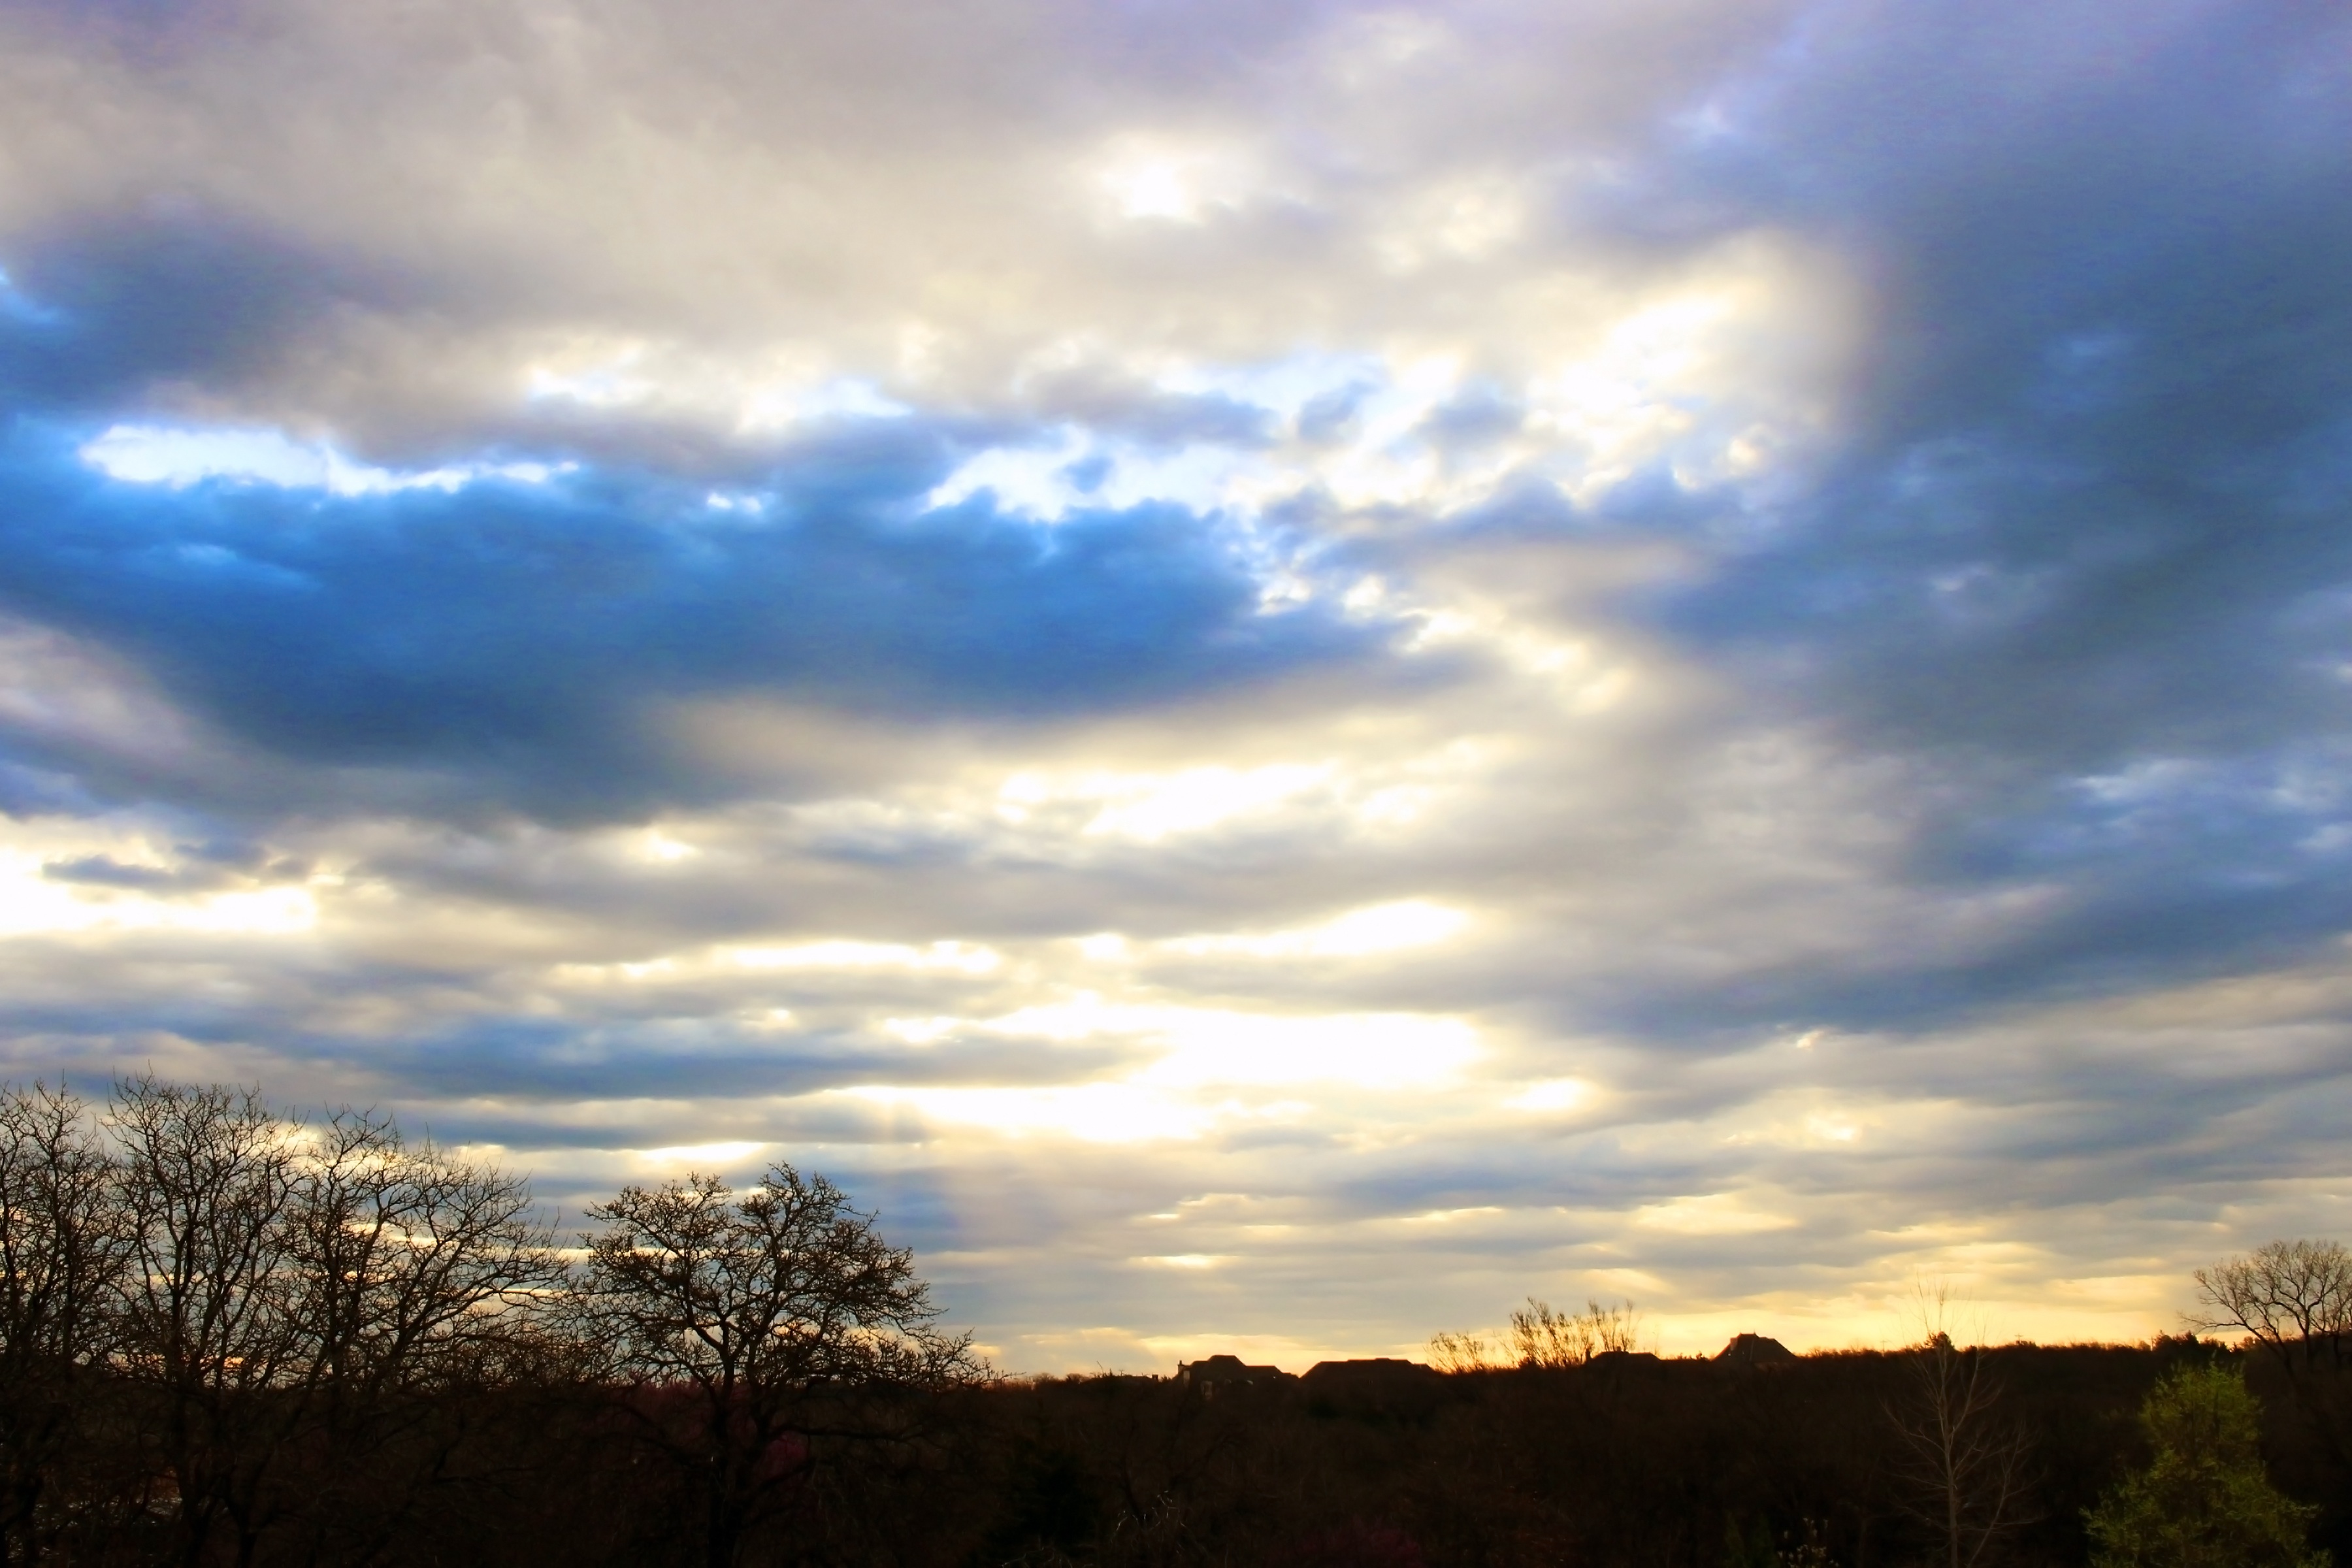
landscape, tree, nature, horizon, cloud, sky, sun, sunrise, sunset, field, prairie, sunlight, morning, dawn, dusk, evening, cumulus, afterglow, meteorological phenomenon